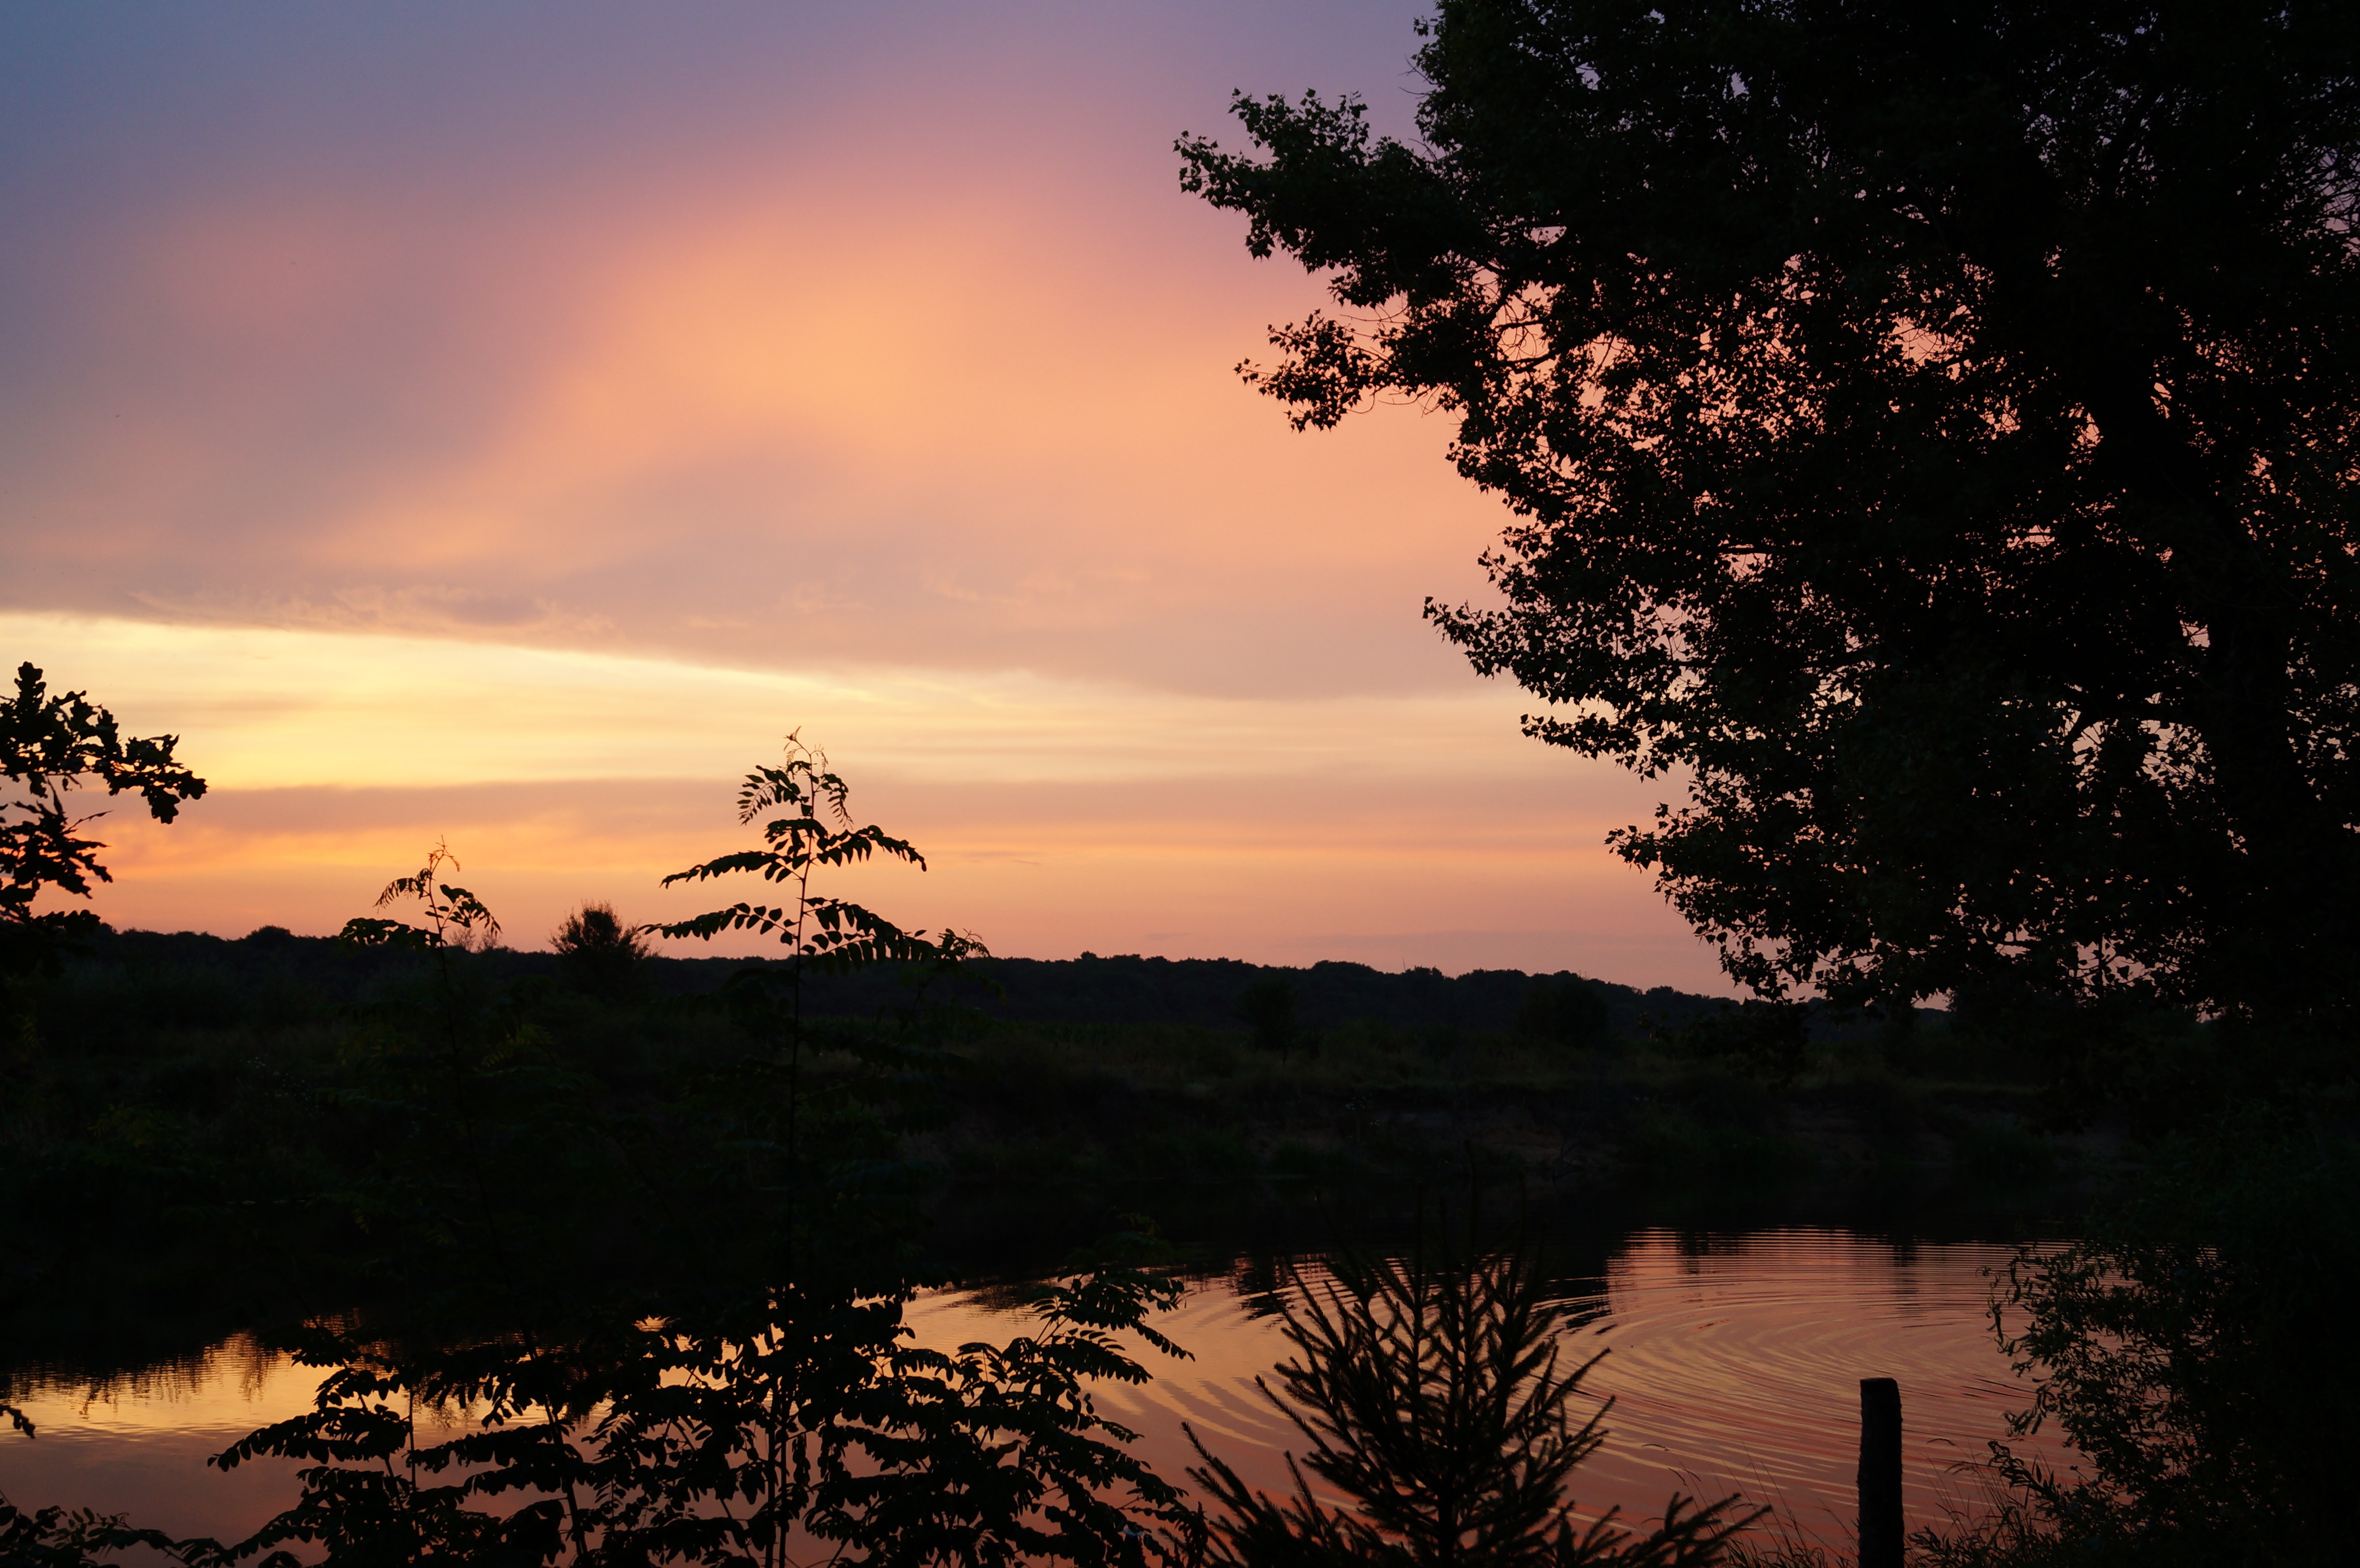
tree, water, nature, cloud, sky, sunrise, sunset, sunlight, morning, dawn, dusk, evening, reflection, romance, trees, mood, abendstimmung, afterglow, evening sky, atmospheric phenomenon, woody plant